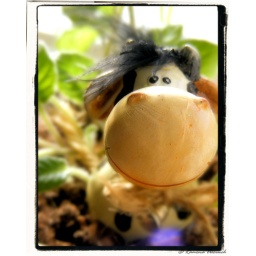
Green grass with cow in it...